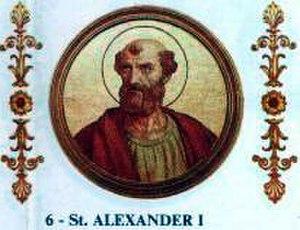
Alexandre Iᵉʳ est le sixième évêque de Rome, de 107 à 116, et le cinquième successeur de saint Pierre selon la tradition catholique.